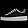
Label: Sneaker